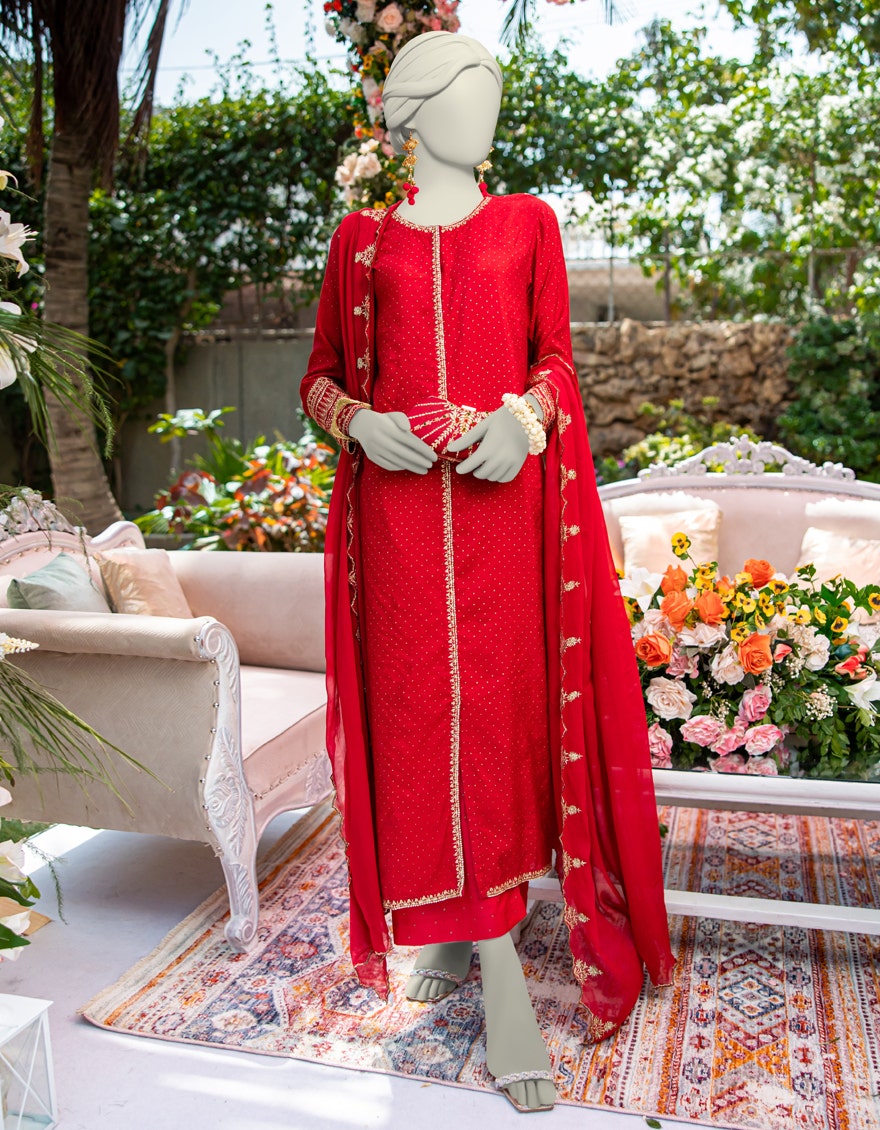
red embroidered salwar suit